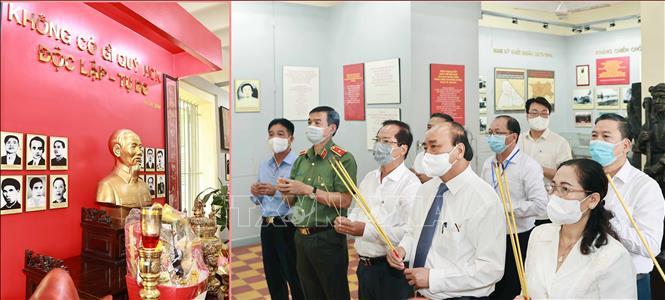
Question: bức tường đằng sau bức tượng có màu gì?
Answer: bức tường đằng sau bức tượng có màu đỏ